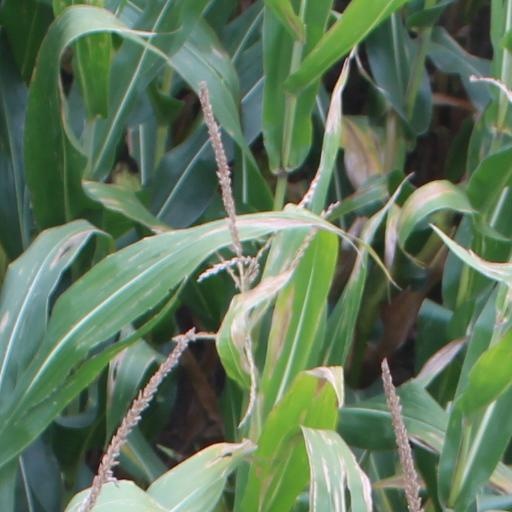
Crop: maize; corn